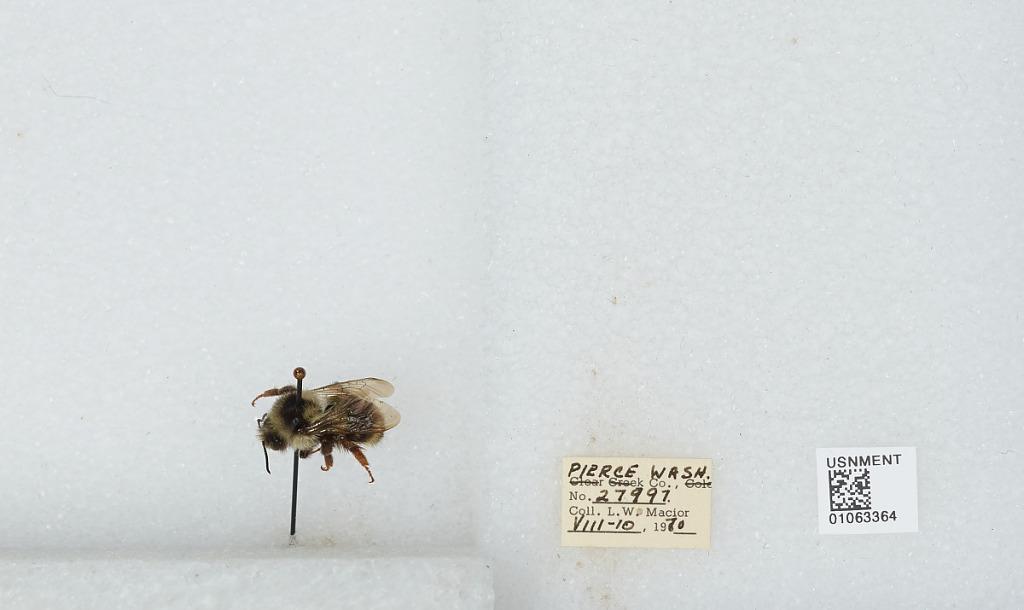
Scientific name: Bombus bifarius nearcticus
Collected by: L. Macior
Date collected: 1970-8-10
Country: United States
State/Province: Washington
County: Pierce
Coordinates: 47.05, -122.12